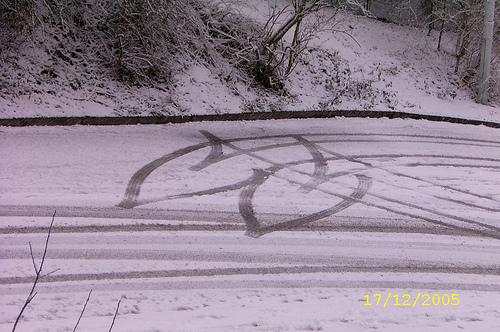
Weather: snow or frosty